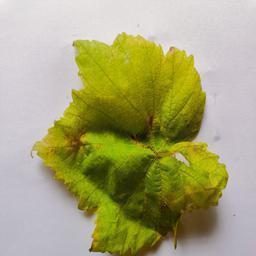
Label: Downy Mildew